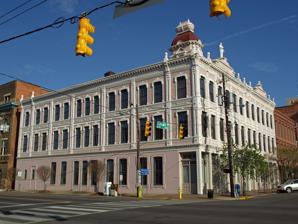
Building: Steiner–Lobman and Teague Hardware Buildings
Country: United States of America
Year built: 1891
United States historic place Steiner-Lobman and Teague Hardware Buildings U.S. National Register of Historic Places The Steiner-Lobman and Teague Hardware Buildings in 2009 Show map of Alabama Show map of the United States Location 184 and 172 Commerce Street, Montgomery, Alabama Coordinates 32°22′47″N 86°18′42″W / 32.37972°N 86.31167°W / 32.37972; -86.31167 Area 0.3 acres (0.12 ha) Built 1891 ( 1891 ) Architectural style Italianate NRHP reference No. 79000397 Added to NRHP January 31, 1979 The Steiner–Lobman and Teague Hardware Buildings are historic buildings in Montgomery, Alabama , U.S.. They were built by businessmen Louis Steiner and Nathan Lobman circa 1891 for their dry goods store. By 1895, the Southern building was sold to William Martin Teague, the owner of the Teague Hardware Company. The buildings remained in the respective families as late as the 1970s. They have been listed on the National Register of Historic Places since January 31, 1979. References